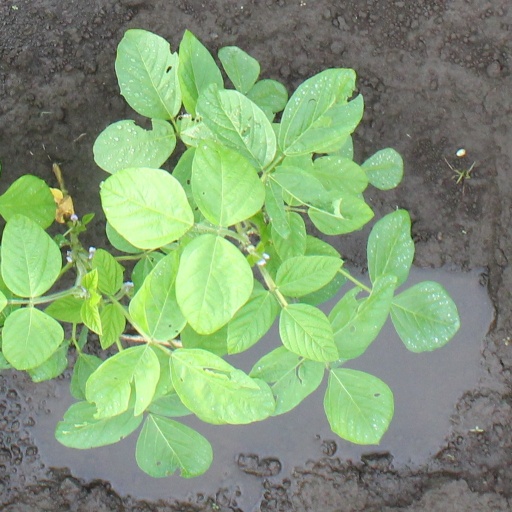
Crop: soybean